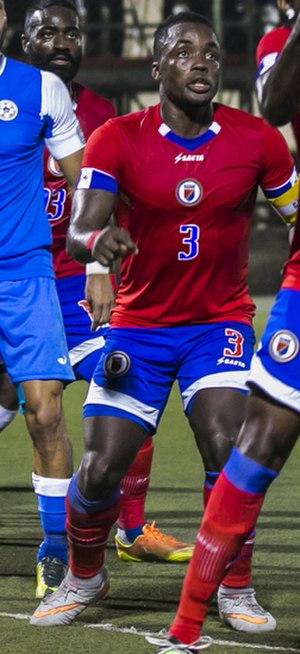
Mechack Jérôme, parfois orthographié Mechak Jérôme, est un footballeur international haïtien né le 21 avril 1990 à Liancourt. Il évolue au poste d'arrière droit avec le Locomotive FC d'El Paso dans le championnat de la USL.